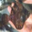
Label: flatfish